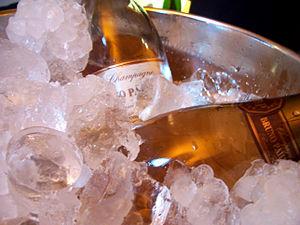
Champagne Bruno Paillard